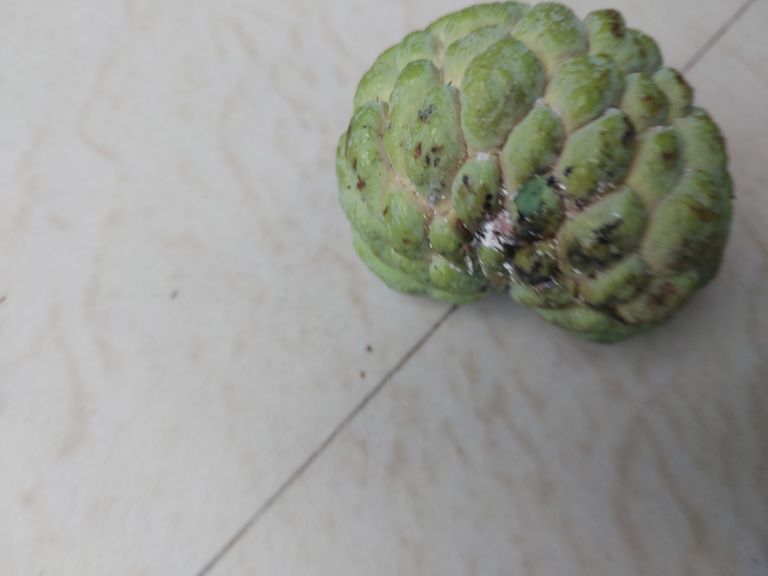
Disease label: Leaf spot on fruit